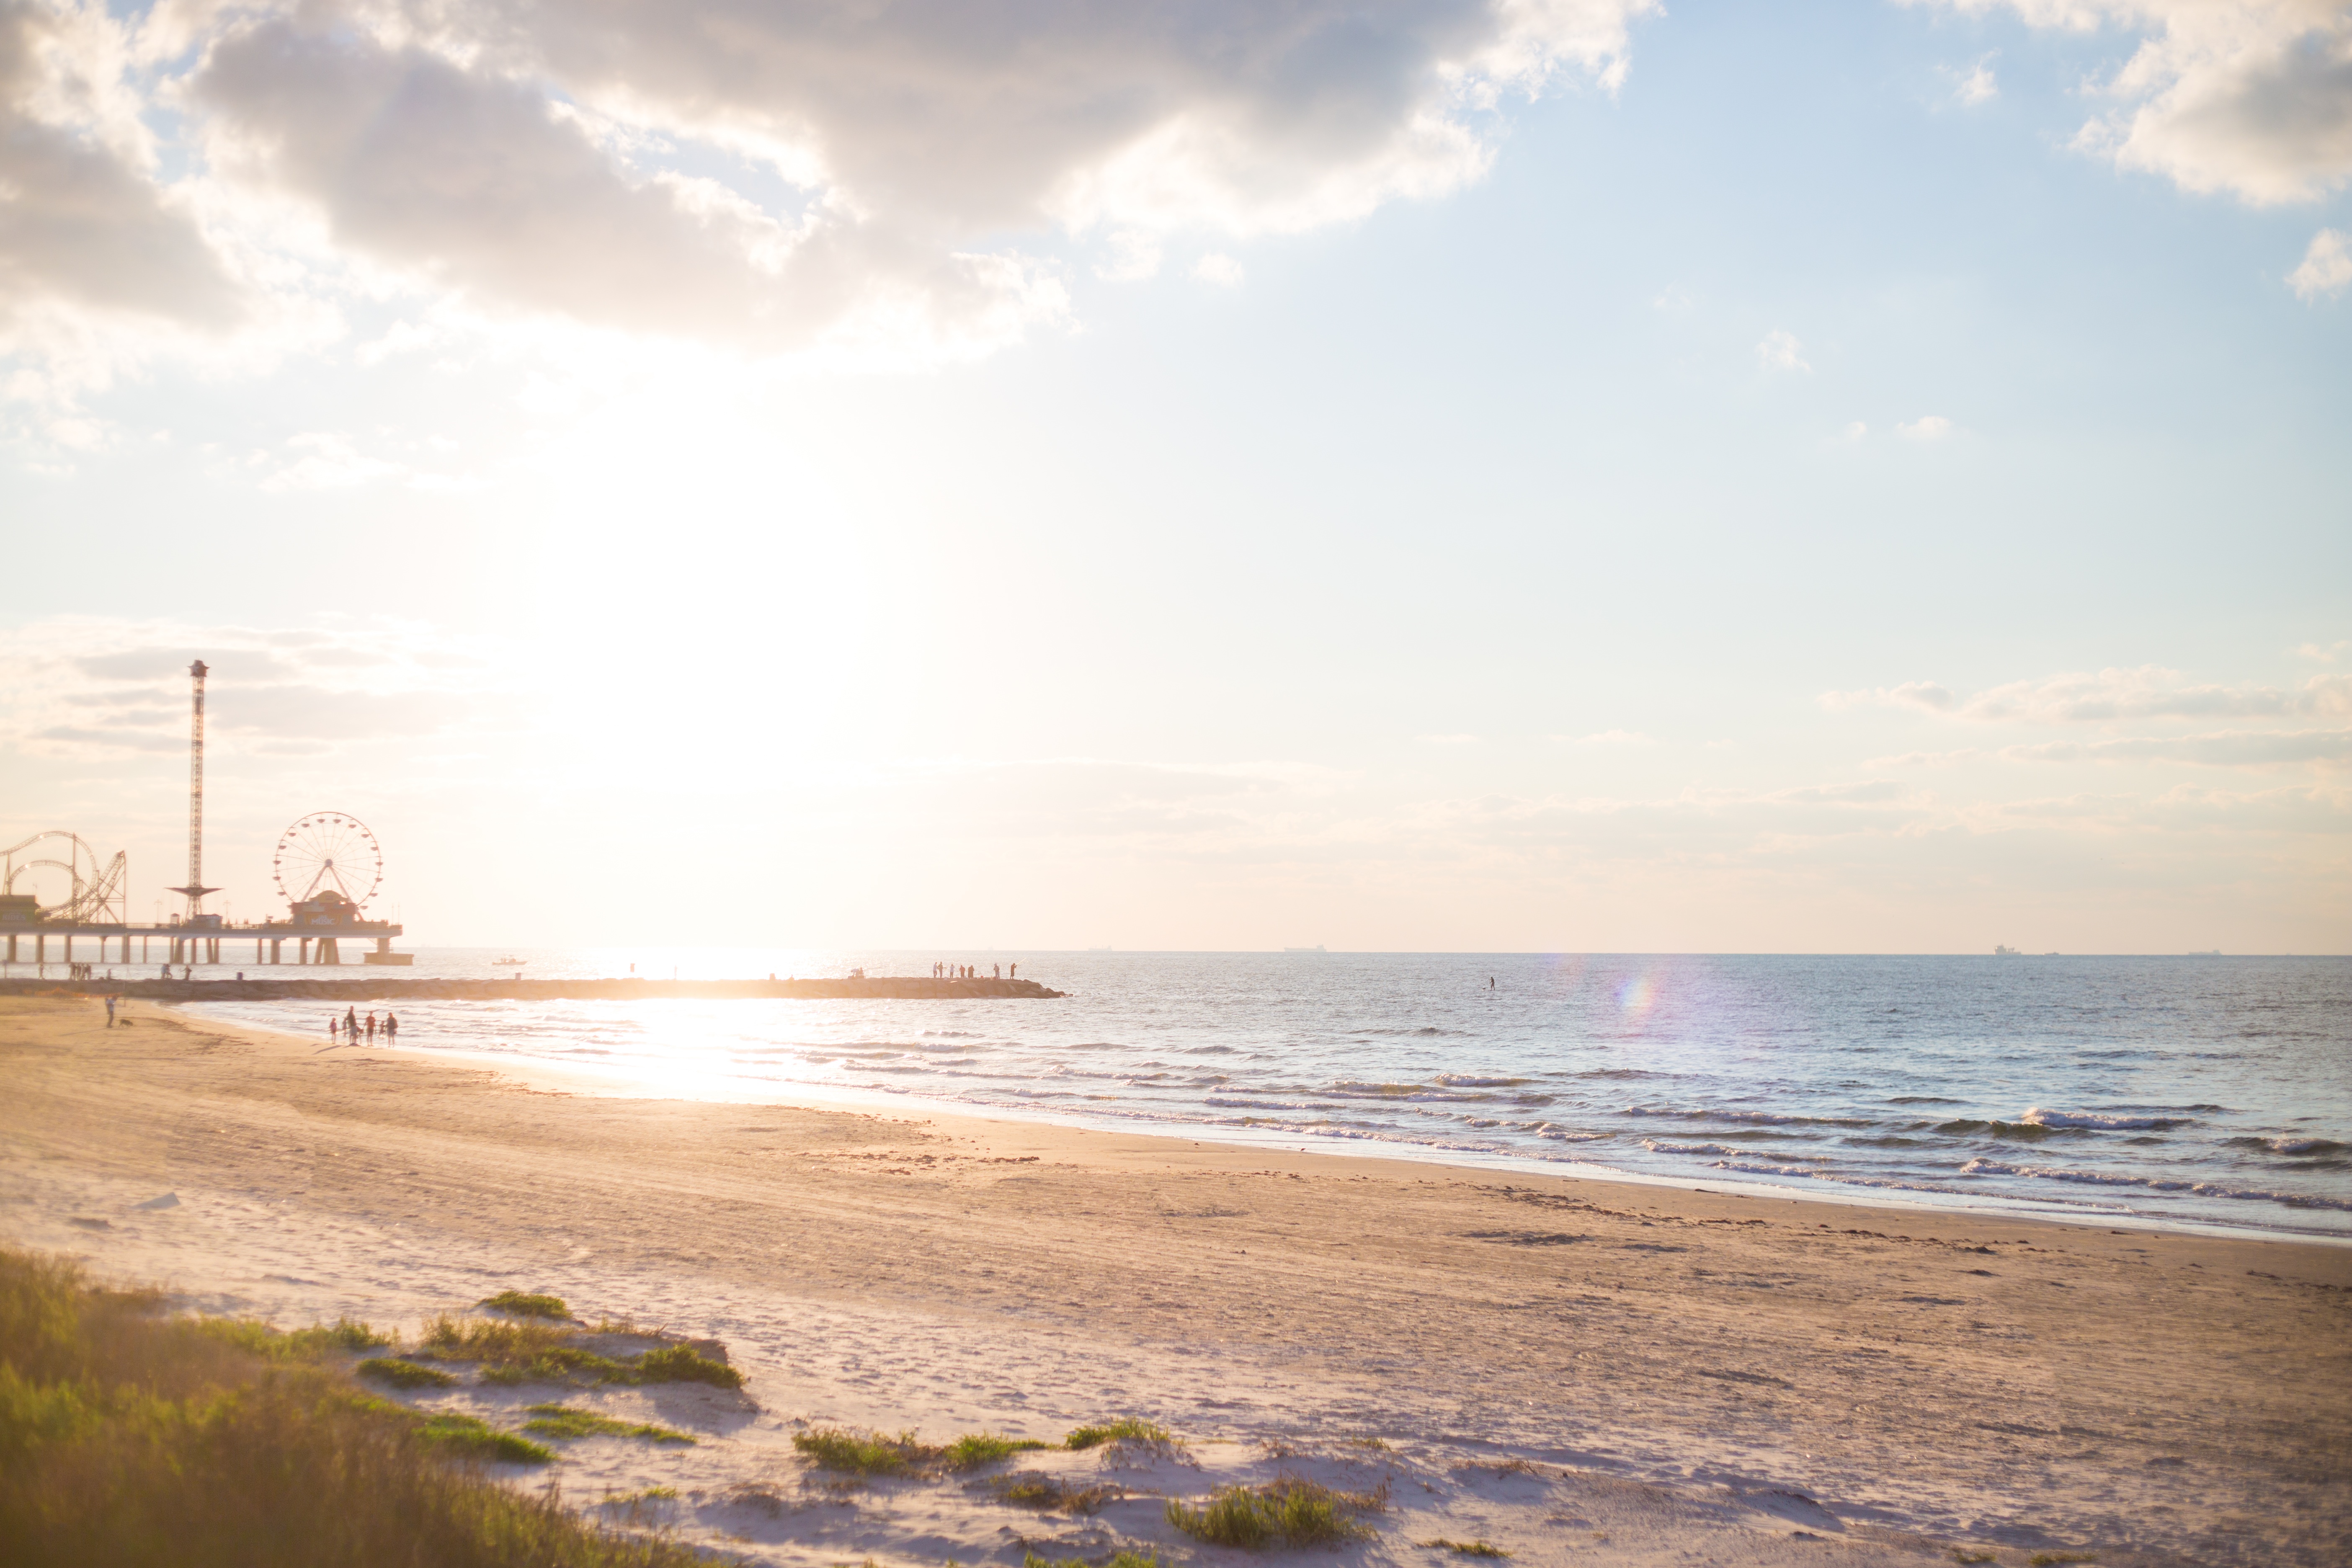
beach, sea, coast, sand, ocean, horizon, cloud, sky, sun, sunrise, sunset, sunlight, morning, shore, wave, dawn, vacation, dusk, evening, ferris wheel, bay, body of water, wind wave